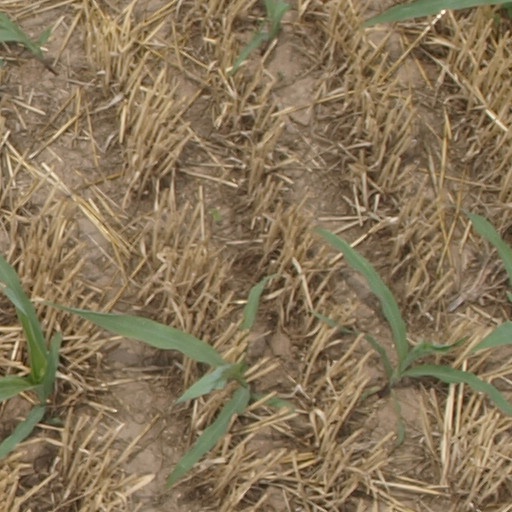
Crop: maize; corn